BlackJack (Swedish band)

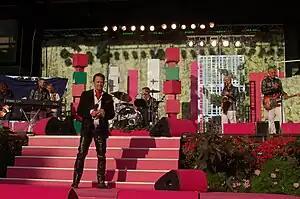
BlackJack performing in August 2008

BlackJack is a Swedish dansband formed in Sundsvall in 1990. Their most famous hit song with "Inget stoppar oss nu". Throughout the years, the band has scored several other Svensktoppen hits, including "Om det känns rätt" in 1996.